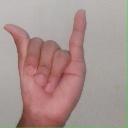
अक्षर: य